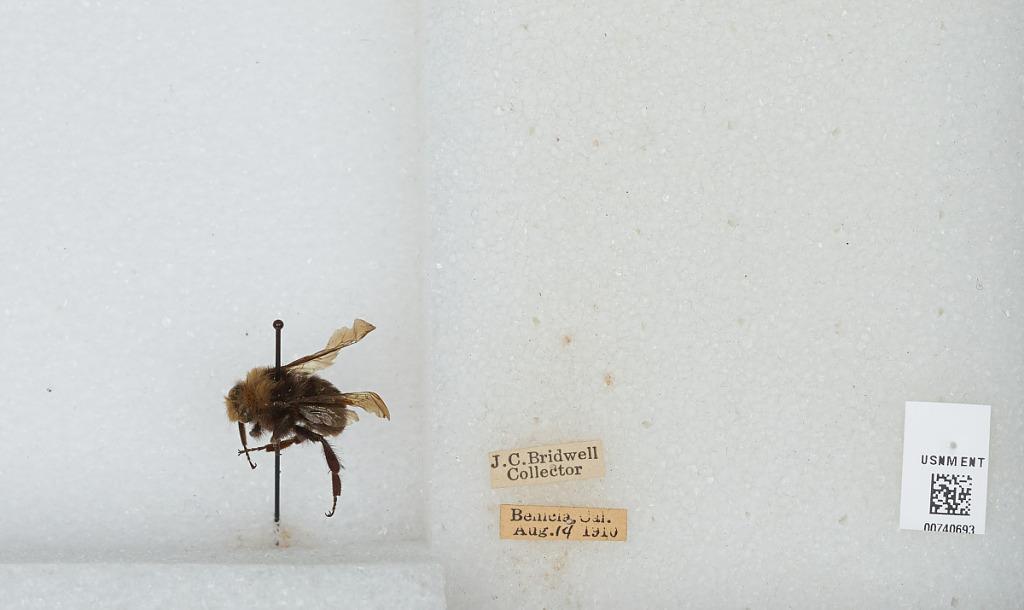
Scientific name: Bombus (Pyrobombus) vosnesenskii Radoszkowski
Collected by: J. Bridwell
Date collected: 1910-8-14
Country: United States
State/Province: California
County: Solano
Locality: Benicia
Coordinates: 38.0633, -122.156